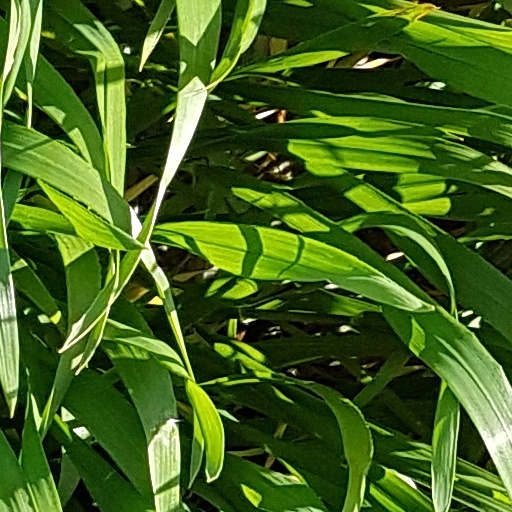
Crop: wheat